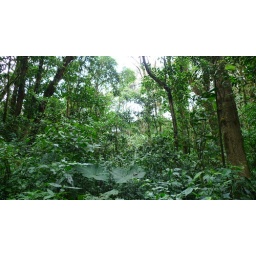
deep in primary cloud forest in Monteverde